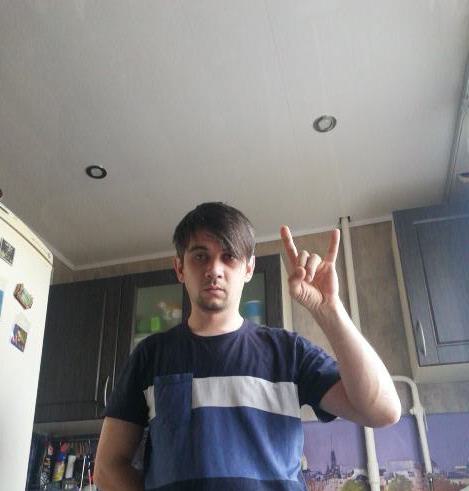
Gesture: rock